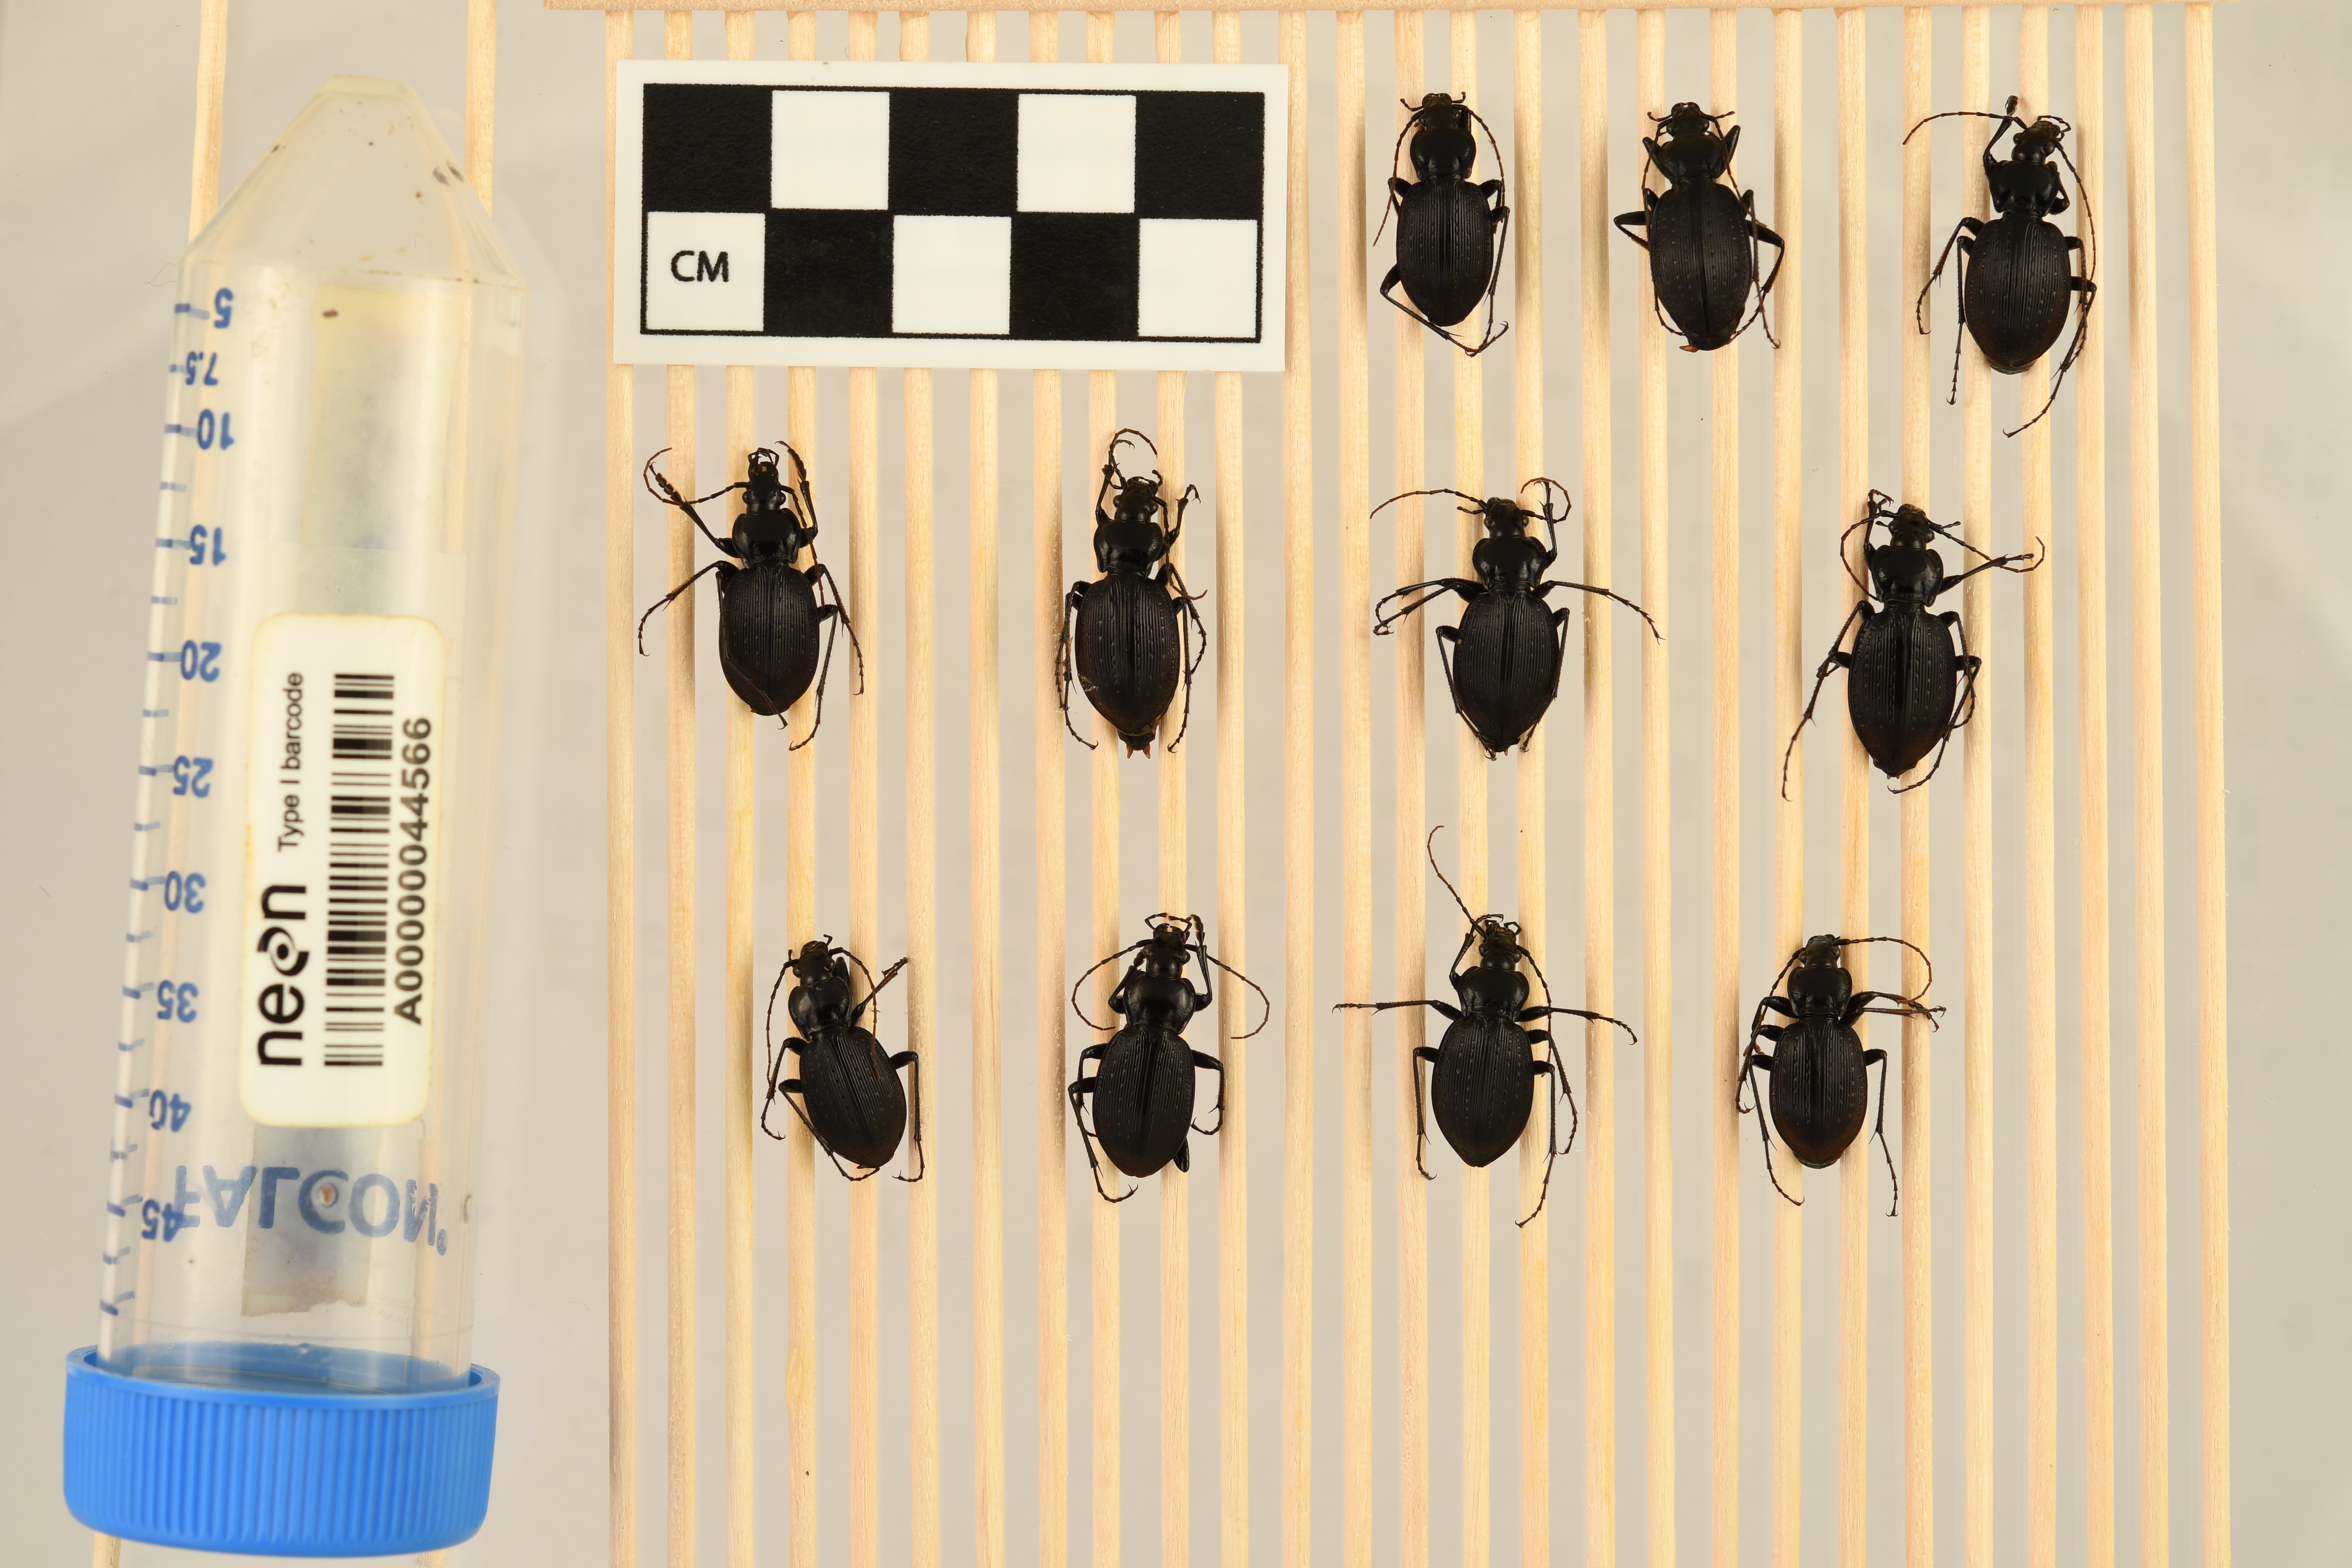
Carabus goryi — Great Smoky Mountains National Park NEON, plot GRSM_020. Beetle 1, ElytraLength: 1.224 cm (lying flat: Yes)

Carabus goryi — Great Smoky Mountains National Park NEON, plot GRSM_020. Beetle 1, ElytraWidth: 0.6019 cm (lying flat: Yes)

Carabus goryi — Great Smoky Mountains National Park NEON, plot GRSM_020. Beetle 2, ElytraLength: 1.291 cm (lying flat: Yes)

Carabus goryi — Great Smoky Mountains National Park NEON, plot GRSM_020. Beetle 2, ElytraWidth: 0.596 cm (lying flat: Yes)

Carabus goryi — Great Smoky Mountains National Park NEON, plot GRSM_020. Beetle 3, ElytraLength: 1.279 cm (lying flat: Yes)

Carabus goryi — Great Smoky Mountains National Park NEON, plot GRSM_020. Beetle 3, ElytraWidth: 0.6338 cm (lying flat: Yes)

Carabus goryi — Great Smoky Mountains National Park NEON, plot GRSM_020. Beetle 4, ElytraLength: 1.265 cm (lying flat: Yes)

Carabus goryi — Great Smoky Mountains National Park NEON, plot GRSM_020. Beetle 4, ElytraWidth: 0.5918 cm (lying flat: Yes)

Carabus goryi — Great Smoky Mountains National Park NEON, plot GRSM_020. Beetle 5, ElytraLength: 1.316 cm (lying flat: Yes)

Carabus goryi — Great Smoky Mountains National Park NEON, plot GRSM_020. Beetle 5, ElytraWidth: 0.5918 cm (lying flat: Yes)

Carabus goryi — Great Smoky Mountains National Park NEON, plot GRSM_020. Beetle 6, ElytraLength: 1.279 cm (lying flat: Yes)

Carabus goryi — Great Smoky Mountains National Park NEON, plot GRSM_020. Beetle 6, ElytraWidth: 0.5736 cm (lying flat: Yes)

Carabus goryi — Great Smoky Mountains National Park NEON, plot GRSM_020. Beetle 7, ElytraLength: 1.35 cm (lying flat: Yes)

Carabus goryi — Great Smoky Mountains National Park NEON, plot GRSM_020. Beetle 7, ElytraWidth: 0.6435 cm (lying flat: Yes)

Carabus goryi — Great Smoky Mountains National Park NEON, plot GRSM_020. Beetle 8, ElytraLength: 1.167 cm (lying flat: Yes)

Carabus goryi — Great Smoky Mountains National Park NEON, plot GRSM_020. Beetle 8, ElytraWidth: 0.5627 cm (lying flat: Yes)

Carabus goryi — Great Smoky Mountains National Park NEON, plot GRSM_020. Beetle 9, ElytraLength: 1.258 cm (lying flat: Yes)

Carabus goryi — Great Smoky Mountains National Park NEON, plot GRSM_020. Beetle 9, ElytraWidth: 0.5803 cm (lying flat: Yes)

Carabus goryi — Great Smoky Mountains National Park NEON, plot GRSM_020. Beetle 10, ElytraLength: 1.272 cm (lying flat: Yes)

Carabus goryi — Great Smoky Mountains National Park NEON, plot GRSM_020. Beetle 10, ElytraWidth: 0.5973 cm (lying flat: Yes)

Carabus goryi — Great Smoky Mountains National Park NEON, plot GRSM_020. Beetle 11, ElytraLength: 1.214 cm (lying flat: Yes)

Carabus goryi — Great Smoky Mountains National Park NEON, plot GRSM_020. Beetle 11, ElytraWidth: 0.5717 cm (lying flat: Yes)

Carabus goryi — Great Smoky Mountains National Park NEON, plot GRSM_020. Beetle 1, ElytraLength: 1.113 cm (lying flat: Yes)

Carabus goryi — Great Smoky Mountains National Park NEON, plot GRSM_020. Beetle 1, ElytraWidth: 0.5283 cm (lying flat: Yes)

Carabus goryi — Great Smoky Mountains National Park NEON, plot GRSM_020. Beetle 2, ElytraLength: 1.184 cm (lying flat: Yes)

Carabus goryi — Great Smoky Mountains National Park NEON, plot GRSM_020. Beetle 2, ElytraWidth: 0.5585 cm (lying flat: Yes)

Carabus goryi — Great Smoky Mountains National Park NEON, plot GRSM_020. Beetle 3, ElytraLength: 1.153 cm (lying flat: Yes)

Carabus goryi — Great Smoky Mountains National Park NEON, plot GRSM_020. Beetle 3, ElytraWidth: 0.5766 cm (lying flat: Yes)

Carabus goryi — Great Smoky Mountains National Park NEON, plot GRSM_020. Beetle 4, ElytraLength: 1.132 cm (lying flat: Yes)

Carabus goryi — Great Smoky Mountains National Park NEON, plot GRSM_020. Beetle 4, ElytraWidth: 0.5191 cm (lying flat: Yes)

Carabus goryi — Great Smoky Mountains National Park NEON, plot GRSM_020. Beetle 5, ElytraLength: 1.199 cm (lying flat: Yes)

Carabus goryi — Great Smoky Mountains National Park NEON, plot GRSM_020. Beetle 5, ElytraWidth: 0.5377 cm (lying flat: Yes)

Carabus goryi — Great Smoky Mountains National Park NEON, plot GRSM_020. Beetle 6, ElytraLength: 1.171 cm (lying flat: Yes)

Carabus goryi — Great Smoky Mountains National Park NEON, plot GRSM_020. Beetle 6, ElytraWidth: 0.5679 cm (lying flat: Yes)

Carabus goryi — Great Smoky Mountains National Park NEON, plot GRSM_020. Beetle 7, ElytraLength: 1.246 cm (lying flat: Yes)

Carabus goryi — Great Smoky Mountains National Park NEON, plot GRSM_020. Beetle 7, ElytraWidth: 0.5945 cm (lying flat: Yes)

Carabus goryi — Great Smoky Mountains National Park NEON, plot GRSM_020. Beetle 8, ElytraLength: 1.083 cm (lying flat: Yes)

Carabus goryi — Great Smoky Mountains National Park NEON, plot GRSM_020. Beetle 8, ElytraWidth: 0.5326 cm (lying flat: Yes)

Carabus goryi — Great Smoky Mountains National Park NEON, plot GRSM_020. Beetle 9, ElytraLength: 1.143 cm (lying flat: Yes)

Carabus goryi — Great Smoky Mountains National Park NEON, plot GRSM_020. Beetle 9, ElytraWidth: 0.535 cm (lying flat: Yes)

Carabus goryi — Great Smoky Mountains National Park NEON, plot GRSM_020. Beetle 10, ElytraLength: 1.176 cm (lying flat: Yes)

Carabus goryi — Great Smoky Mountains National Park NEON, plot GRSM_020. Beetle 10, ElytraWidth: 0.5429 cm (lying flat: Yes)

Carabus goryi — Great Smoky Mountains National Park NEON, plot GRSM_020. Beetle 11, ElytraLength: 1.104 cm (lying flat: Yes)

Carabus goryi — Great Smoky Mountains National Park NEON, plot GRSM_020. Beetle 11, ElytraWidth: 0.5376 cm (lying flat: Yes)

Carabus goryi — Great Smoky Mountains National Park NEON, plot GRSM_020. Beetle 1, ElytraLength: 1.149 cm (lying flat: Yes)

Carabus goryi — Great Smoky Mountains National Park NEON, plot GRSM_020. Beetle 1, ElytraWidth: 0.5545 cm (lying flat: Yes)

Carabus goryi — Great Smoky Mountains National Park NEON, plot GRSM_020. Beetle 2, ElytraLength: 1.213 cm (lying flat: Yes)

Carabus goryi — Great Smoky Mountains National Park NEON, plot GRSM_020. Beetle 2, ElytraWidth: 0.5566 cm (lying flat: Yes)

Carabus goryi — Great Smoky Mountains National Park NEON, plot GRSM_020. Beetle 3, ElytraLength: 1.19 cm (lying flat: Yes)

Carabus goryi — Great Smoky Mountains National Park NEON, plot GRSM_020. Beetle 3, ElytraWidth: 0.575 cm (lying flat: Yes)

Carabus goryi — Great Smoky Mountains National Park NEON, plot GRSM_020. Beetle 4, ElytraLength: 1.198 cm (lying flat: Yes)

Carabus goryi — Great Smoky Mountains National Park NEON, plot GRSM_020. Beetle 4, ElytraWidth: 0.5149 cm (lying flat: Yes)

Carabus goryi — Great Smoky Mountains National Park NEON, plot GRSM_020. Beetle 5, ElytraLength: 1.228 cm (lying flat: Yes)

Carabus goryi — Great Smoky Mountains National Park NEON, plot GRSM_020. Beetle 5, ElytraWidth: 0.5445 cm (lying flat: Yes)

Carabus goryi — Great Smoky Mountains National Park NEON, plot GRSM_020. Beetle 6, ElytraLength: 1.14 cm (lying flat: Yes)

Carabus goryi — Great Smoky Mountains National Park NEON, plot GRSM_020. Beetle 6, ElytraWidth: 0.5256 cm (lying flat: Yes)

Carabus goryi — Great Smoky Mountains National Park NEON, plot GRSM_020. Beetle 7, ElytraLength: 1.269 cm (lying flat: Yes)

Carabus goryi — Great Smoky Mountains National Park NEON, plot GRSM_020. Beetle 7, ElytraWidth: 0.5552 cm (lying flat: Yes)

Carabus goryi — Great Smoky Mountains National Park NEON, plot GRSM_020. Beetle 8, ElytraLength: 1.107 cm (lying flat: Yes)

Carabus goryi — Great Smoky Mountains National Park NEON, plot GRSM_020. Beetle 8, ElytraWidth: 0.5168 cm (lying flat: Yes)

Carabus goryi — Great Smoky Mountains National Park NEON, plot GRSM_020. Beetle 9, ElytraLength: 1.159 cm (lying flat: Yes)

Carabus goryi — Great Smoky Mountains National Park NEON, plot GRSM_020. Beetle 9, ElytraWidth: 0.5405 cm (lying flat: Yes)

Carabus goryi — Great Smoky Mountains National Park NEON, plot GRSM_020. Beetle 10, ElytraLength: 1.184 cm (lying flat: Yes)

Carabus goryi — Great Smoky Mountains National Park NEON, plot GRSM_020. Beetle 10, ElytraWidth: 0.5084 cm (lying flat: Yes)